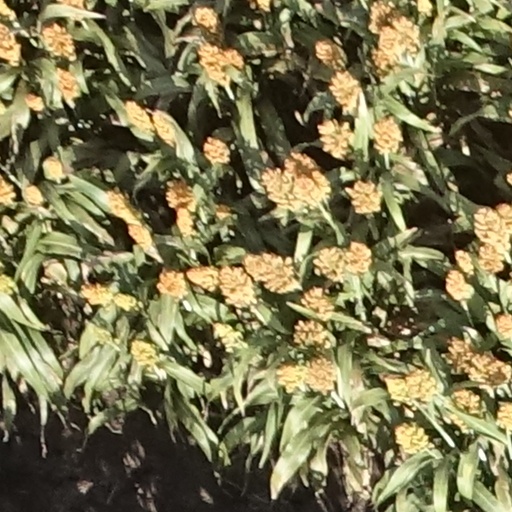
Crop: sorghum